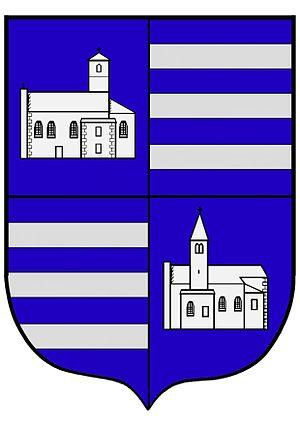
Cette page donne les armoiries des communes du Rhône et de la métropole de Lyon.
La Chapelle-de-Mardore est une ancienne commune française, située dans le département du Rhône en région Rhône-Alpes. Elle est partie intégrante de la commune de Thizy-les-Bourgs depuis le 1ᵉʳ janvier 2013. Les habitants sont les Chapelards et Chapelardes.